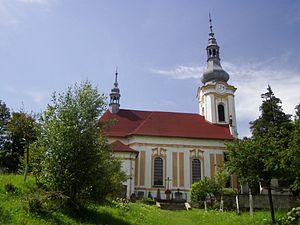
Kytlice est une commune du district de Děčín, dans la région d'Ústí nad Labem, en Tchéquie. Sa population s'élevait à 490 habitants en 2018.